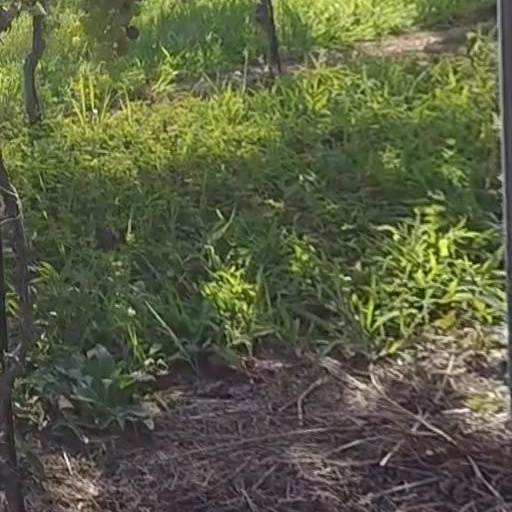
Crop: grape